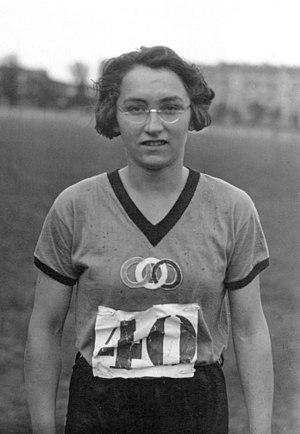
Marguerite Radideau, épouse Schoebel, née le 5 mars 1907 à Paris et morte le 14 mars 1978 dans la même ville, est une athlète française, spécialiste du sprint durant les années 1920 et licenciée aux Linnet's de Saint-Maur.
Les Championnats de France d'athlétisme 1930 ont eu lieu les 19 et 20 juillet 1930 au Stade olympique Yves-du-Manoir de Colombes. Les épreuves féminines se sont déroulées le 3 août 1930 au Stade Jean-Bouin de Paris.